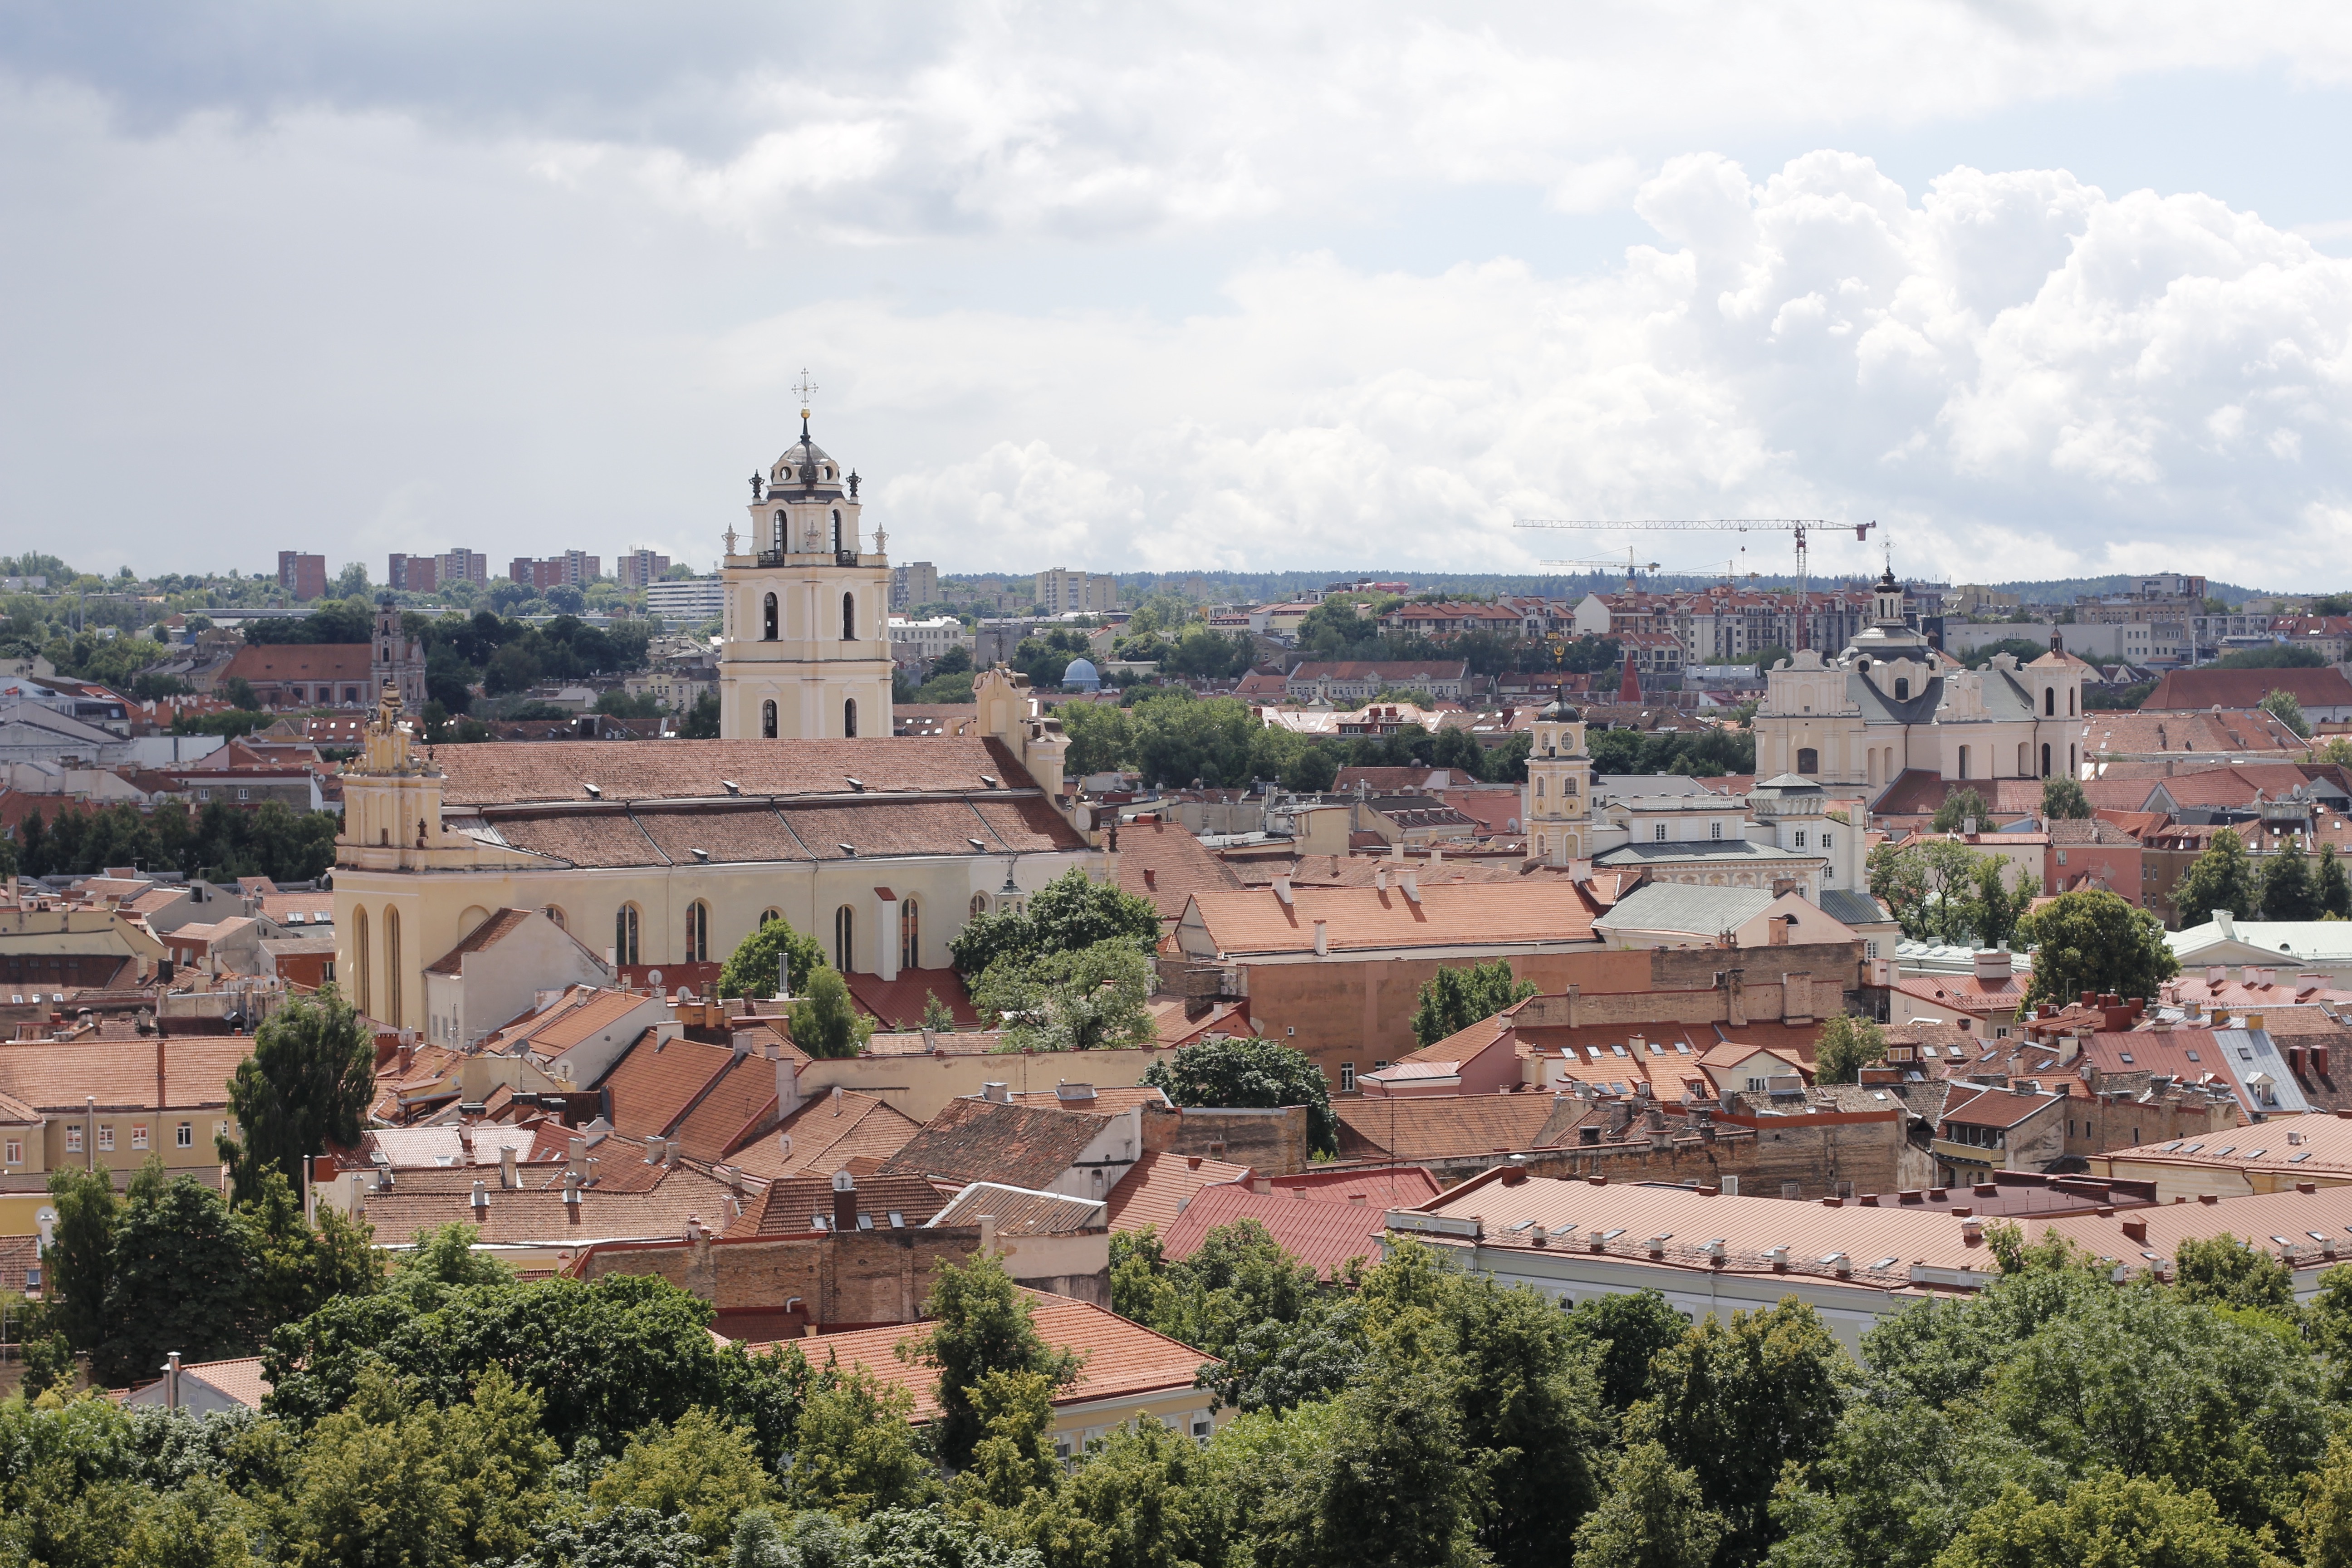
architecture, town, palace, city, cityscape, panorama, landmark, facade, cathedral, tourism, place of worship, old town, historically, lithuania, vilnius, neighbourhood, ancient rome, gable, eastern europe, houses facades, historic site, ancient history, human settlement